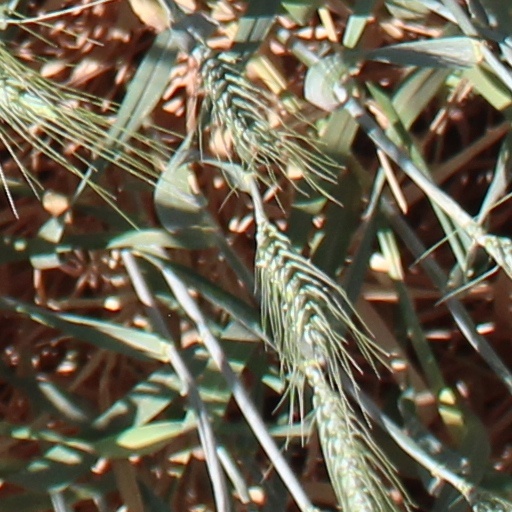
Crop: wheat